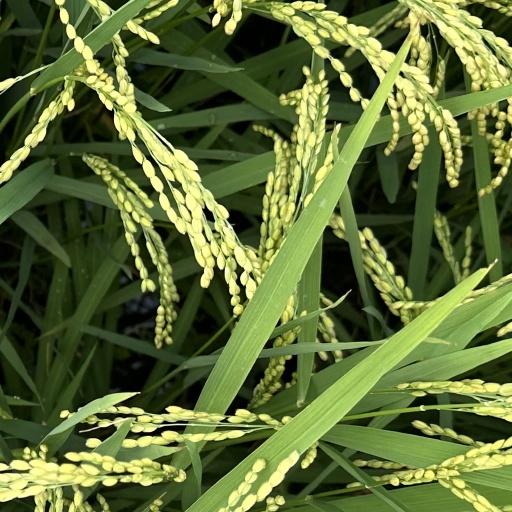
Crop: rice